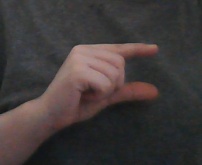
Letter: dal